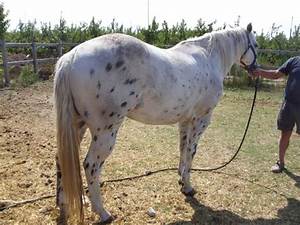
Label: cavallo